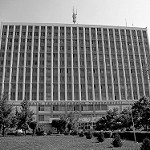
Label: B & W